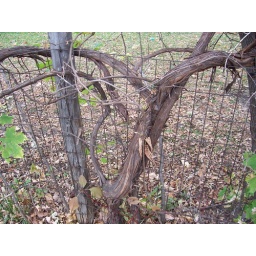
It was really weird... it wrapped around the fence and bunch of other trees